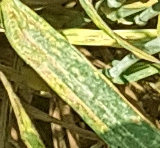
Label: Wheat___Yellow_Rust